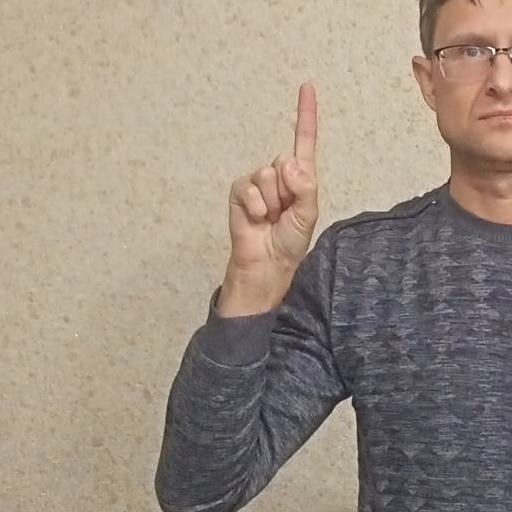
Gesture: one